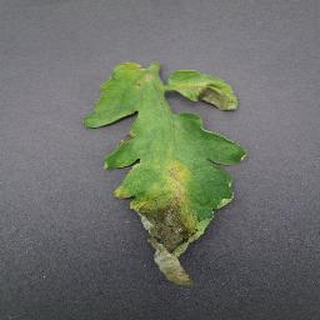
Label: tomato_late_blight